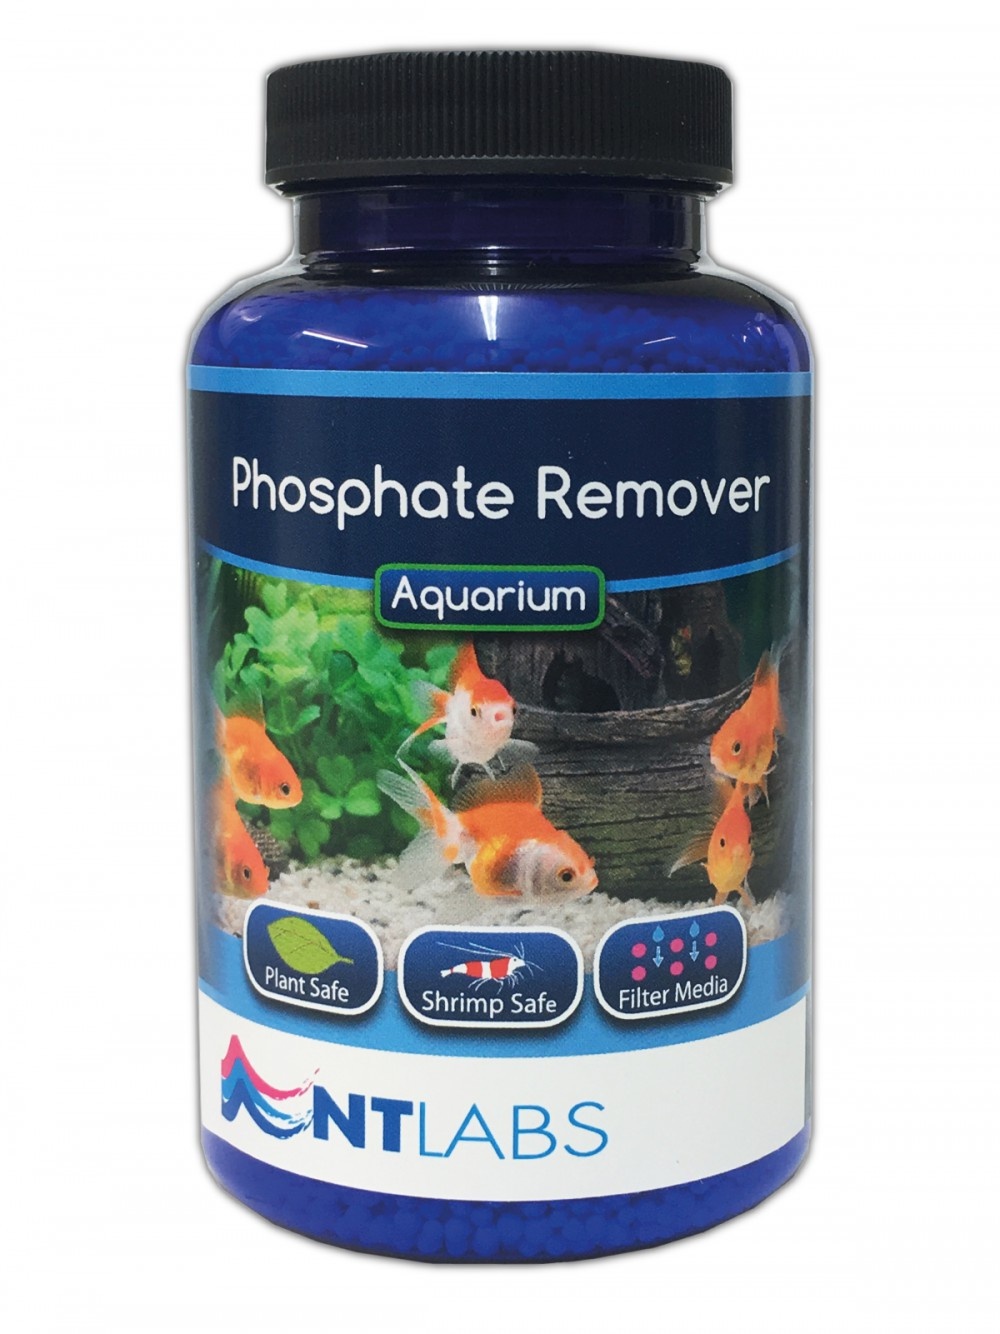
NT Labs Phosphate Remover
Brand: NT Labs
Product Description Phosphate Remover covers a commonly overlooked area of aquarium keeping. Reduce the amount of phosphate in your aquarium and you will help inhibit the amount of Algae growth. NT Labs Phosphate Remover permanently removes phosphate locking it away and starving the Algae of its food source. A suitably sized filter media bag is included for ease of use. Simply add the required amount of media to the filter bag, rinse under the tap and add to your filter.
Category: Animals & Pet Supplies > Pet Supplies > Fish & Aquatic Supplies > Aquarium Water Treatments > Algae Control